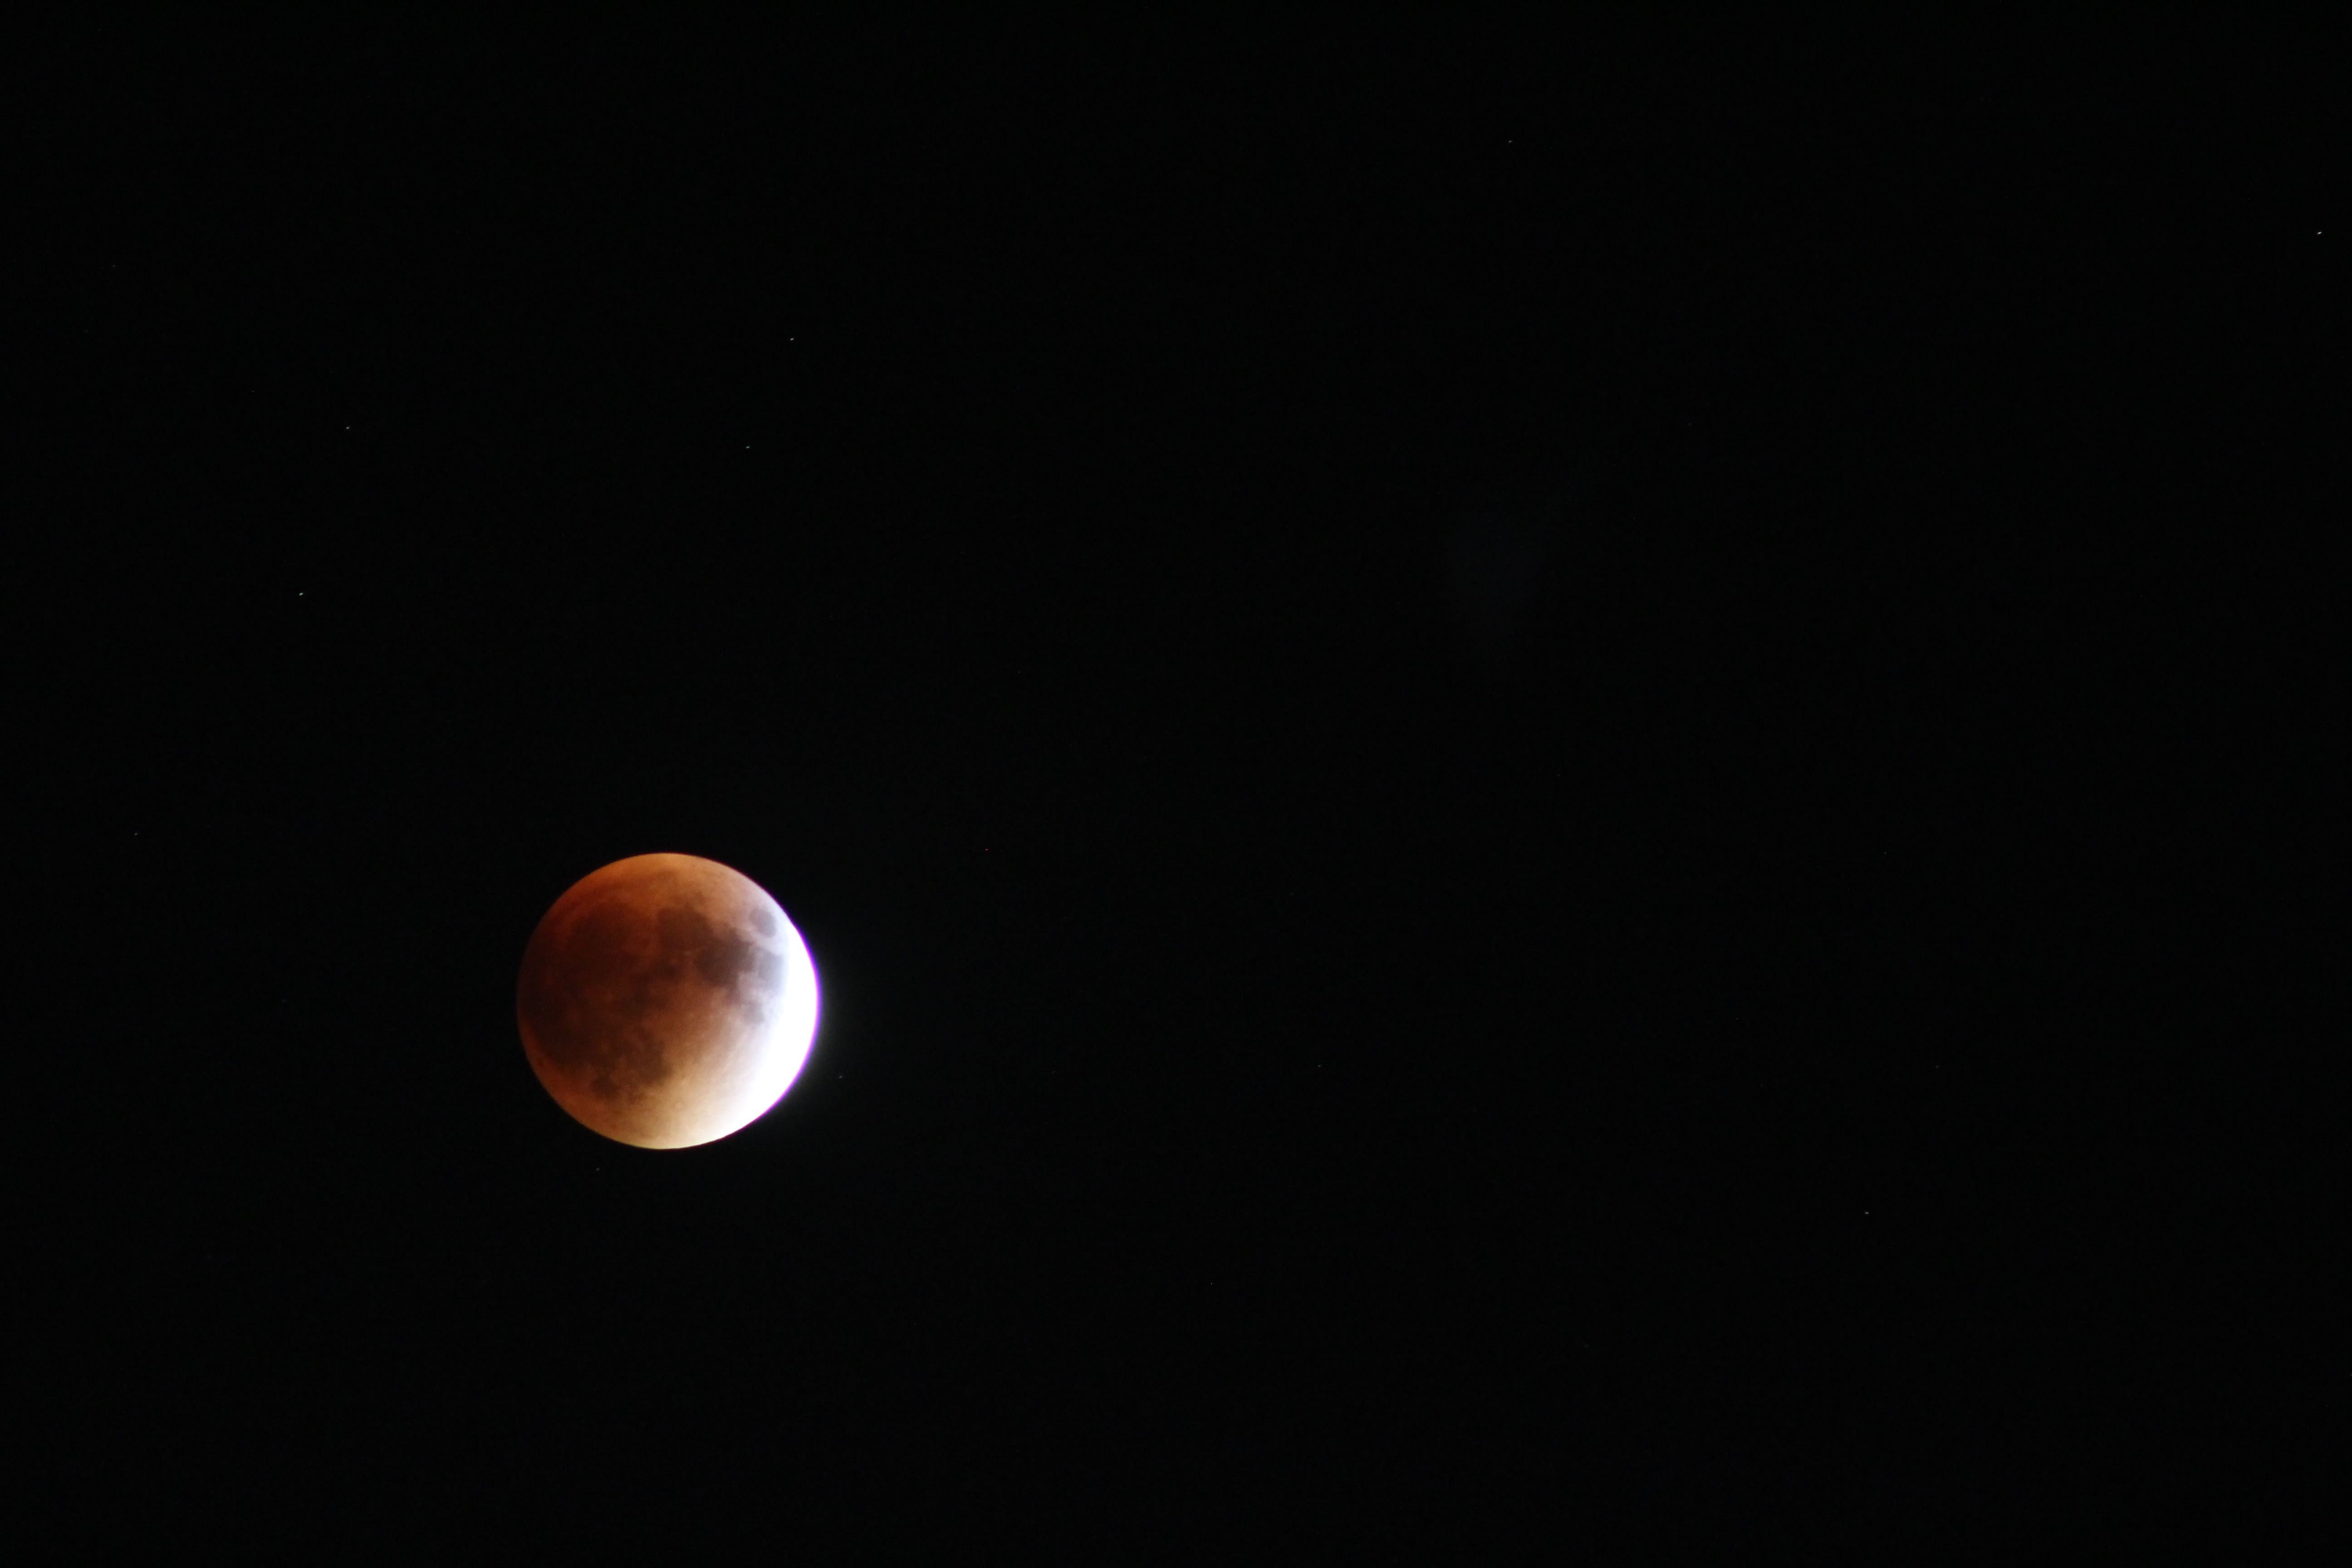
light, night, atmosphere, darkness, moon, circle, event, lunar eclipse, celestial event